Aleksandr Antipenko

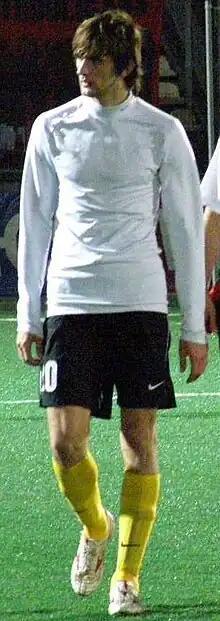

Aleksandr Valeryevich Antipenko (born 27 May 1982) is a former Russian footballer.